Pilatus PC-12

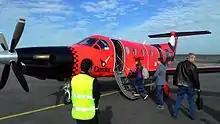
PC-12 with passengers embarking

Early sales of the PC-12 principally went to utility operators, because Pilatus was reportedly uncertain of the sales potential for business and passenger operators. In 1994, the Royal Flying Doctor Service of Australia became the launch customer of the PC-12. It operates 32 PC-12s throughout Australia to deliver medical services in remote areas.